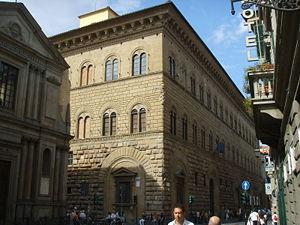
Le palais Medici-Riccardi est l'un des palais Renaissance de la ville de Florence. Il est acquis par la famille Riccardi en 1659, et appartient actuellement à la ville.